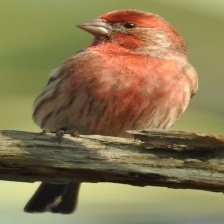
Species: HOUSE FINCH
Scientific name: HAEMORHOUS MEXICANUS
ImageNet parent category: house_finch